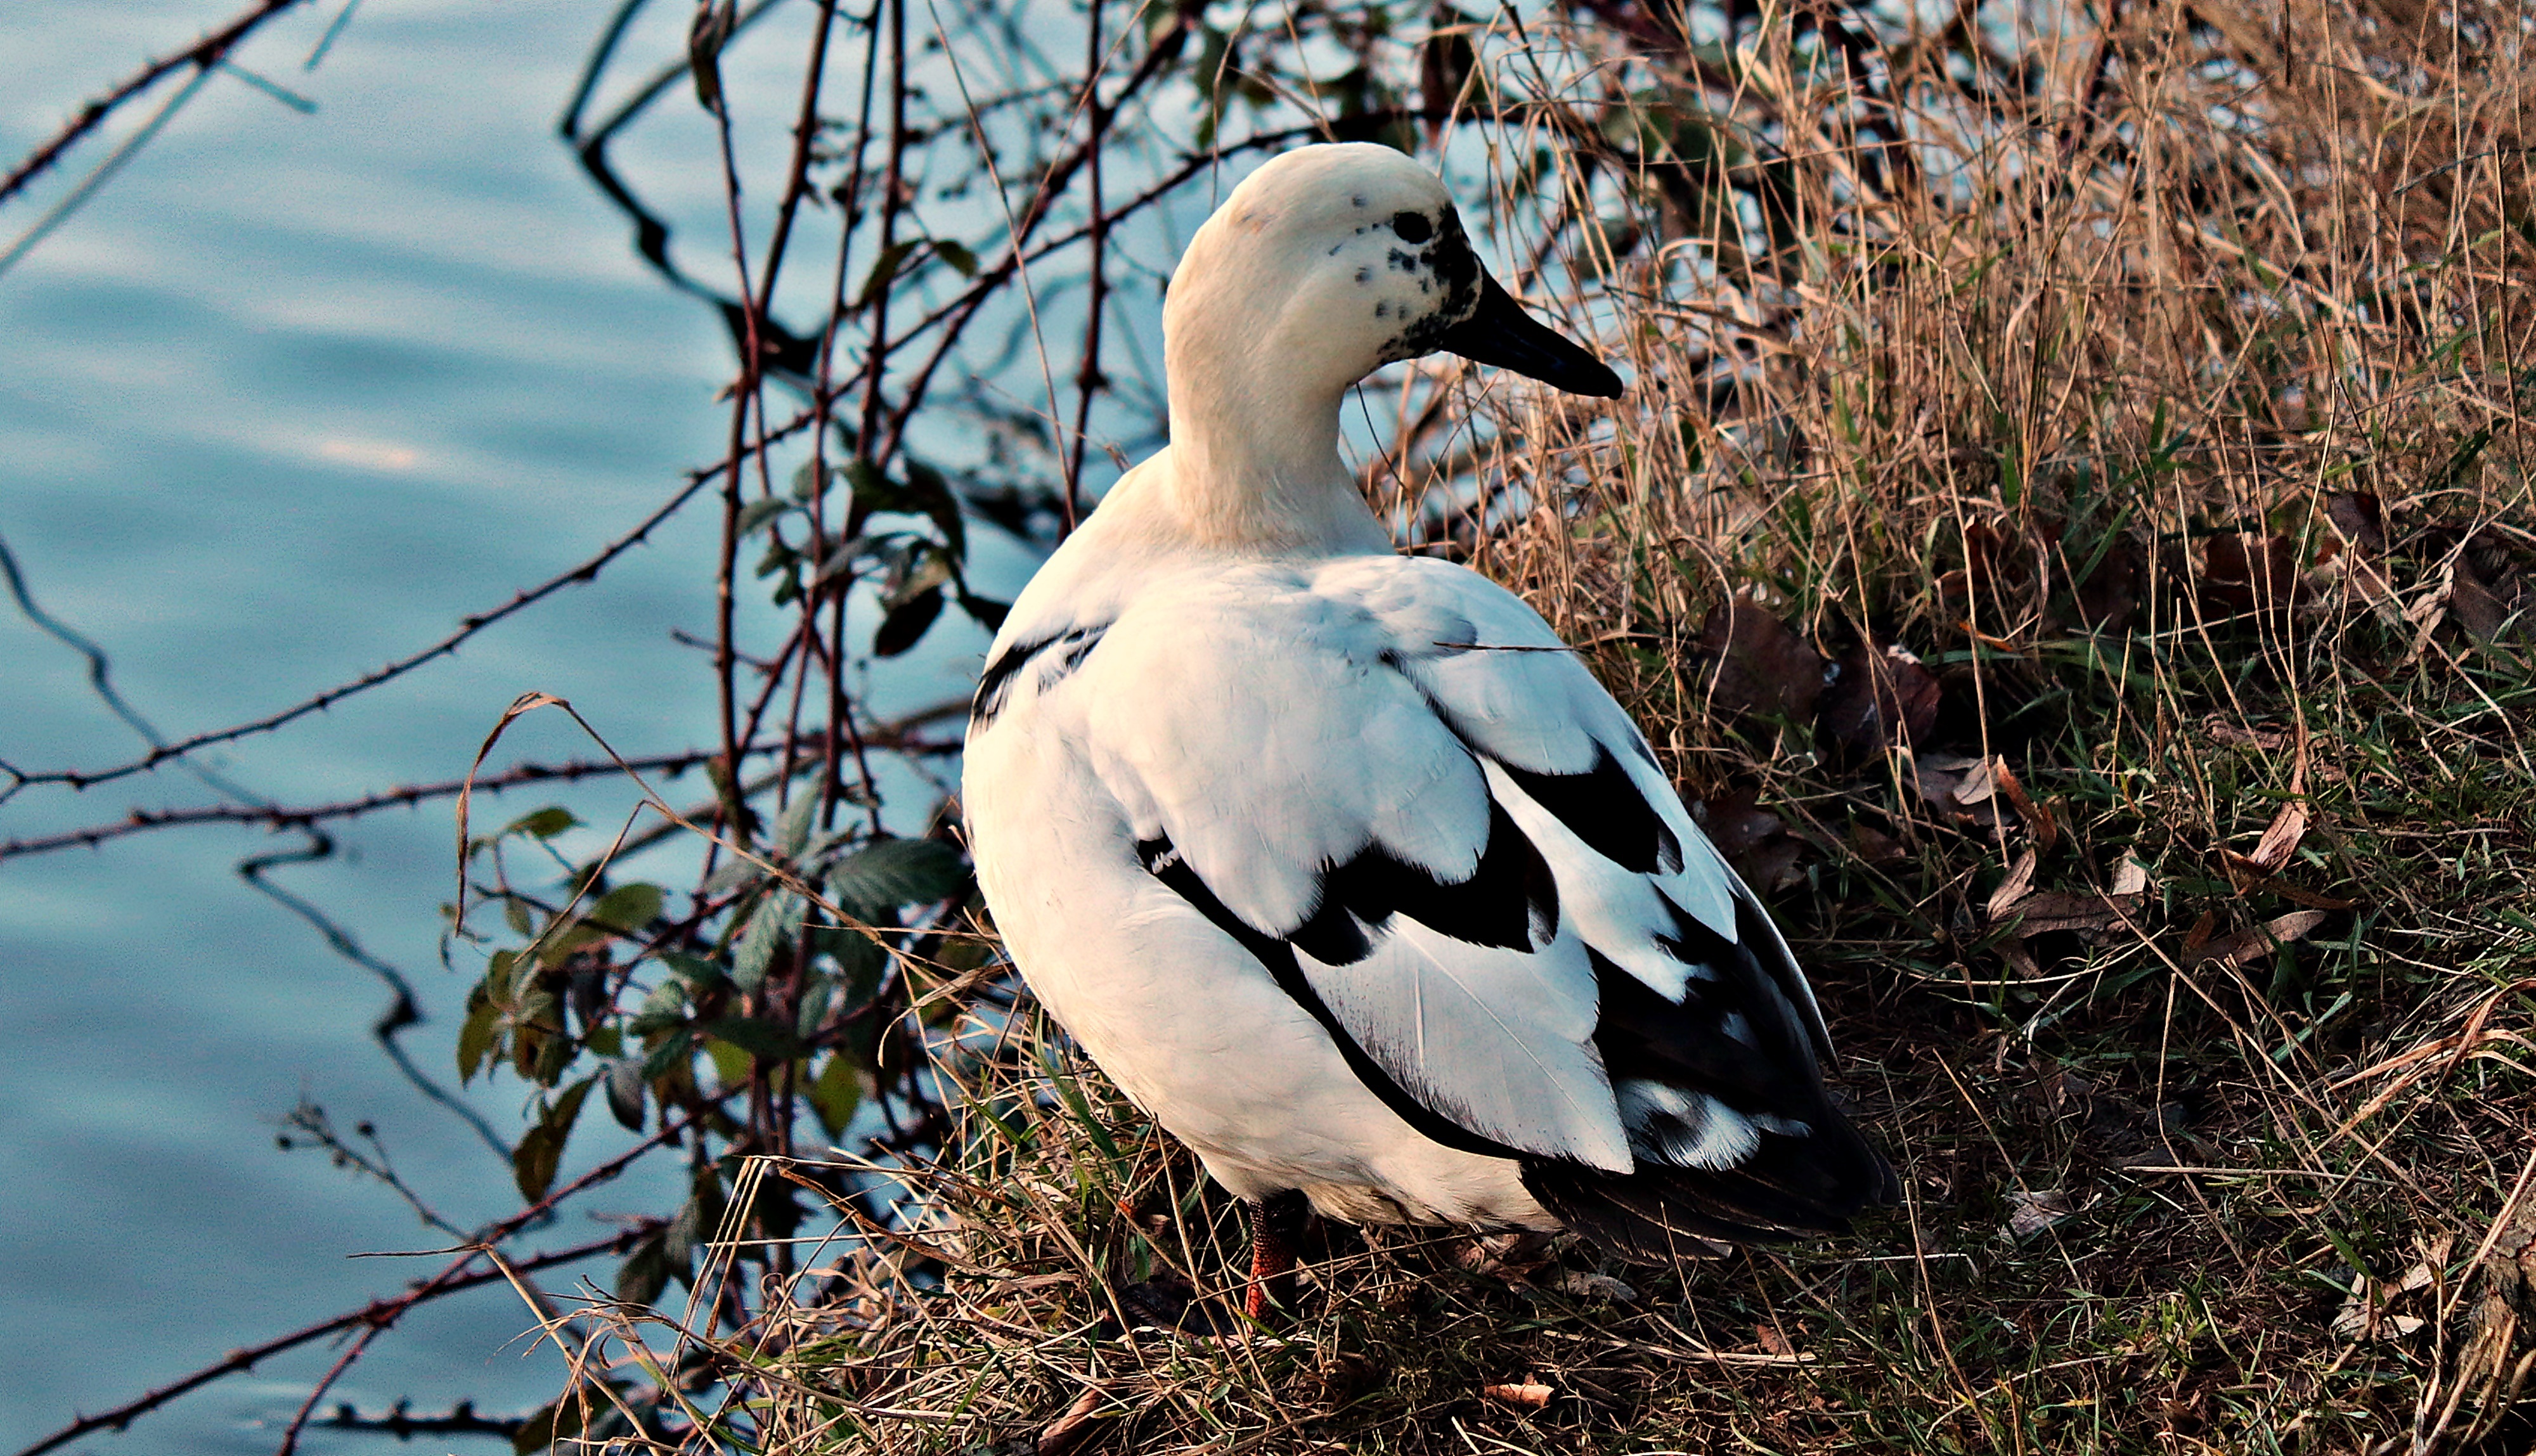
tree, water, bird, white, animal, seabird, wildlife, beak, rest, black, feather, fauna, plumage, duck, goose, waterfowl, water bird, duck bird, ducks geese and swans